Billie Jean King career statistics

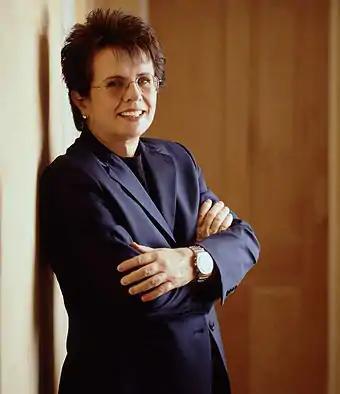

By winning the 1968 Australian Championships title, King became the 7th player to complete the mixed doubles career Grand Slam.